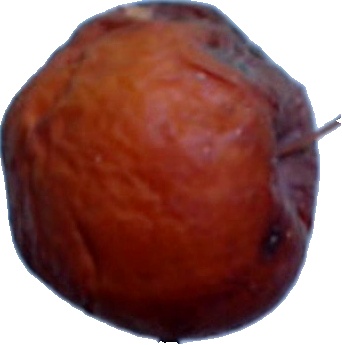
Label: apple_rotten_1